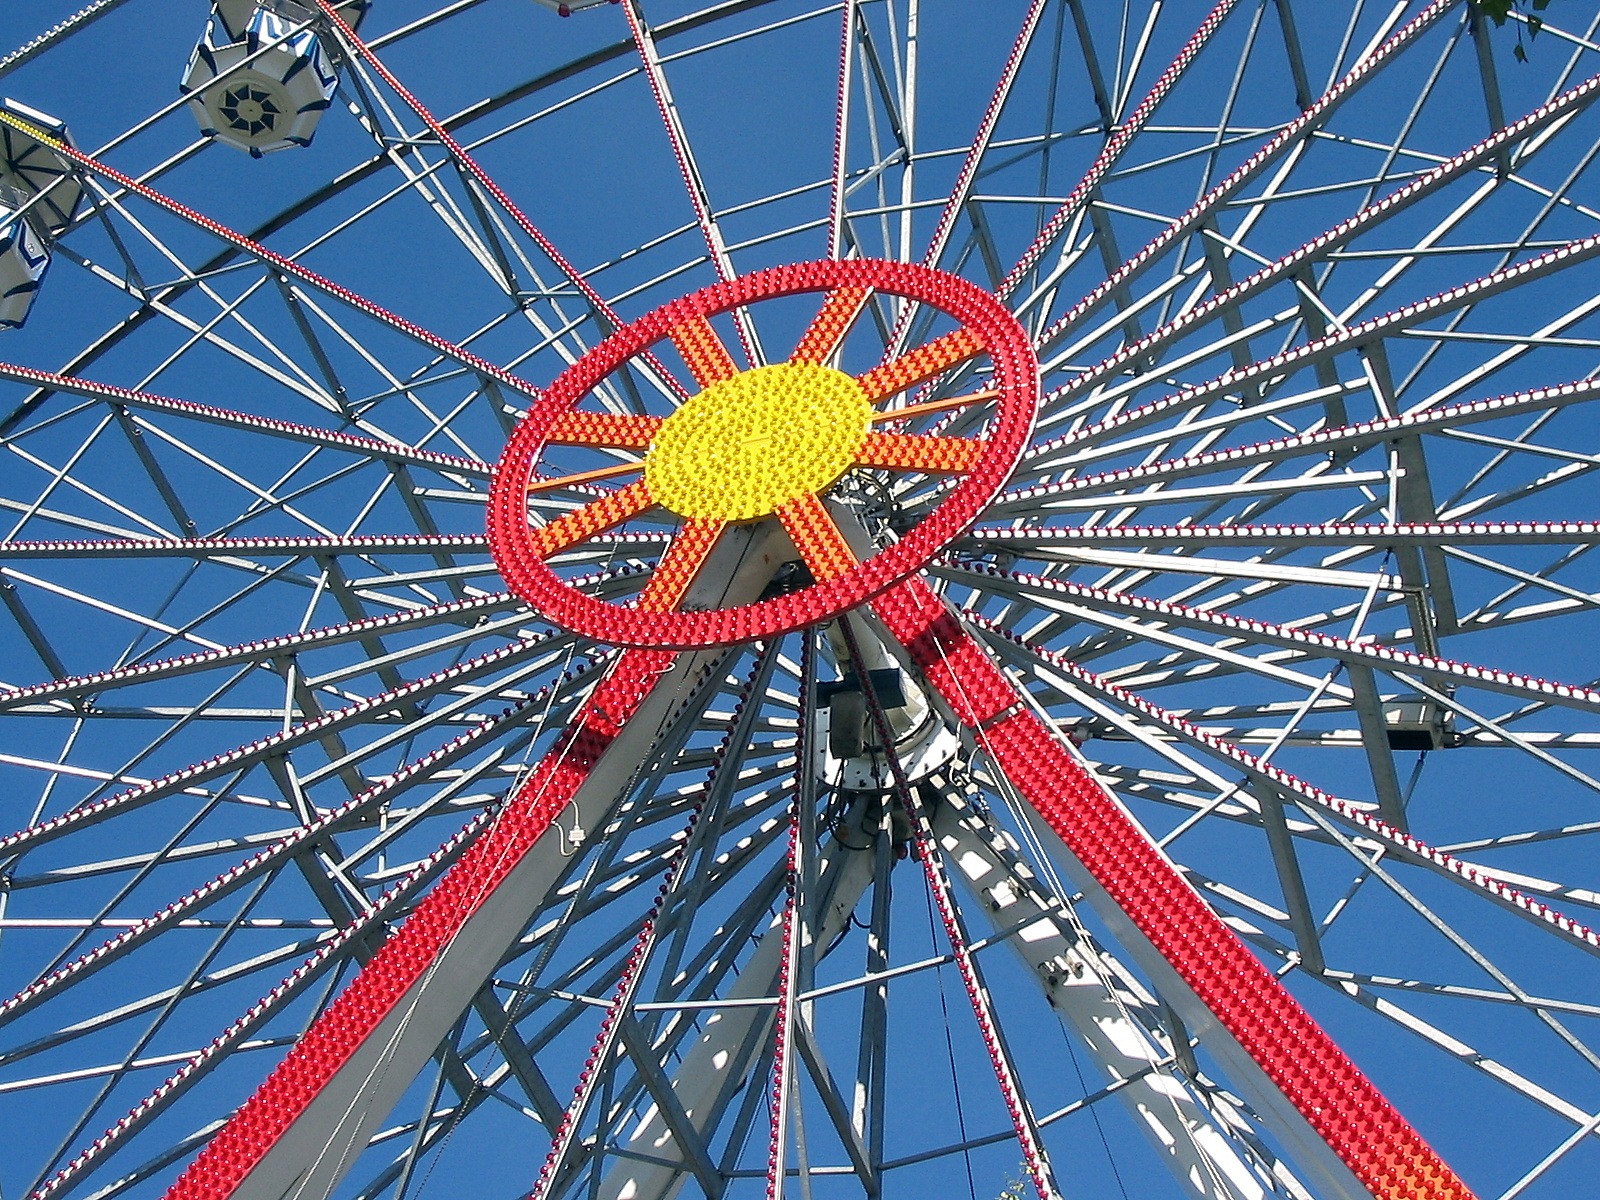
sky, recreation, ferris wheel, amusement park, macro, park, metal, ride, close up, outside, clouds, fun, tourist attraction, amusement, outdoor recreation, geographical feature